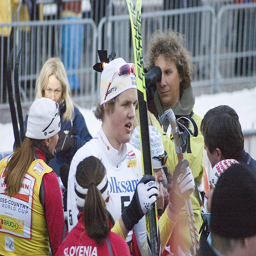
some snow skiers holding their skis and a photographer
a man being interviewed after his ski run
A group of people with some skis in the snow.
A man stands with his skis and pole in hand.
People with skis are talking while a photographer looks on.